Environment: real
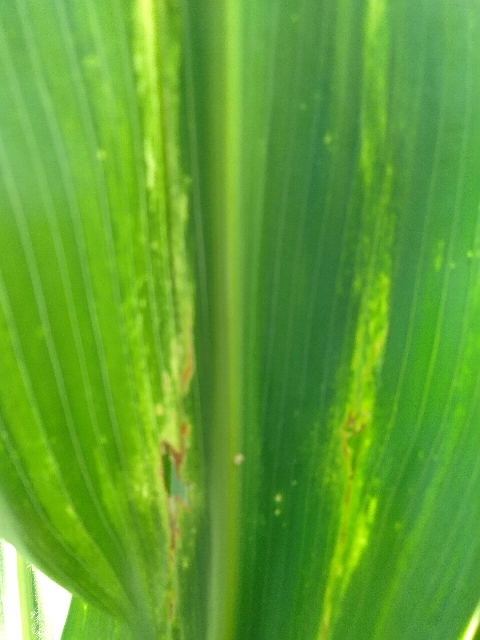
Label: lethal_necrosis